Harley D. Nygren

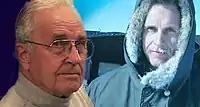
In retirement, Nygren poses before the photograph he took of himself while working with a Coast and Geodetic Survey field party on the Alaska North Slope in the winter of 1950.

Nygren was a prolific photographer during his Coast and Geodetic Survey Corps, ESSA Corps, and NOAA Corps career, and the NOAA Photo Library includes many photographs credited to him.